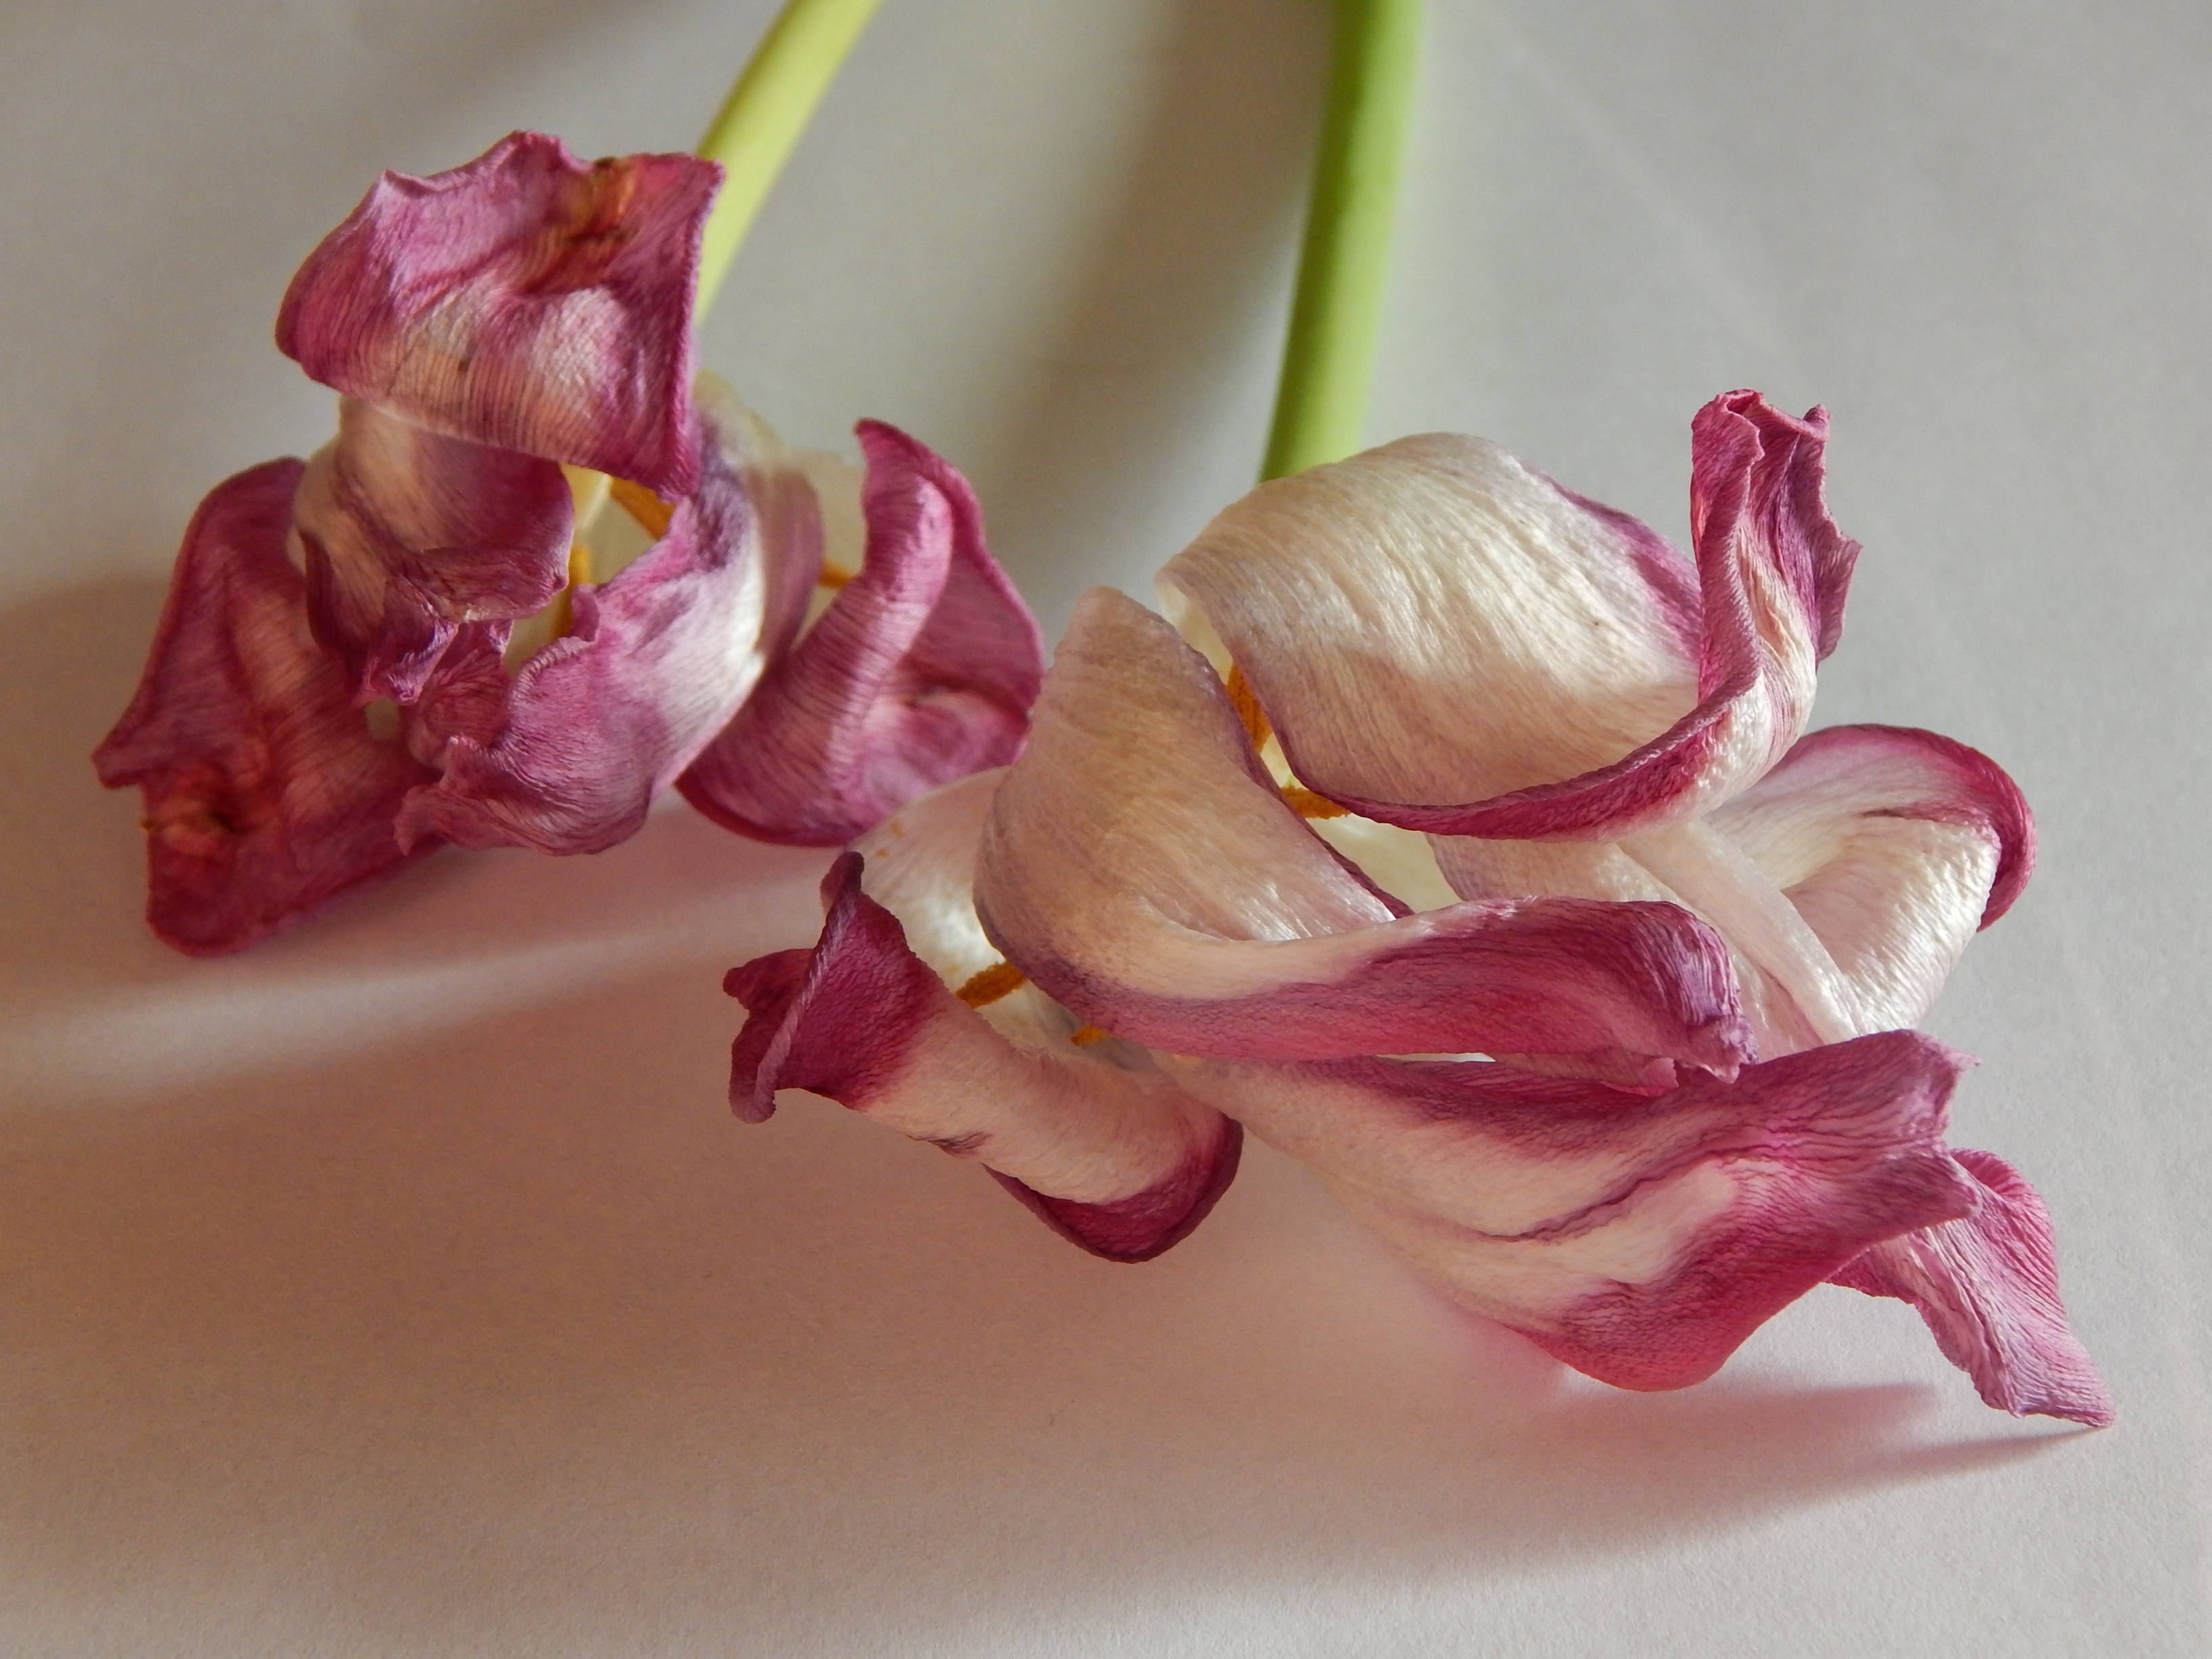
blossom, plant, flower, purple, petal, pink, flora, driedflowers, tulips, floristry, fading, macro photography, flowering plant, flower bouquet, plant stem, land plant, moth orchid